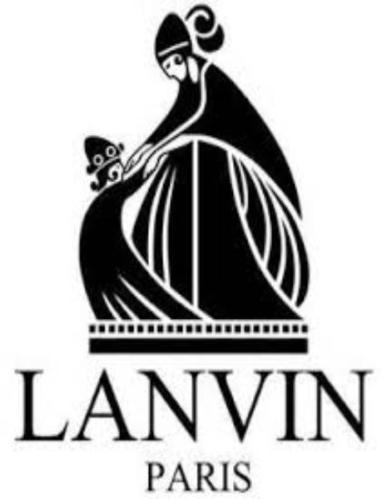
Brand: lanvin
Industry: Necessities